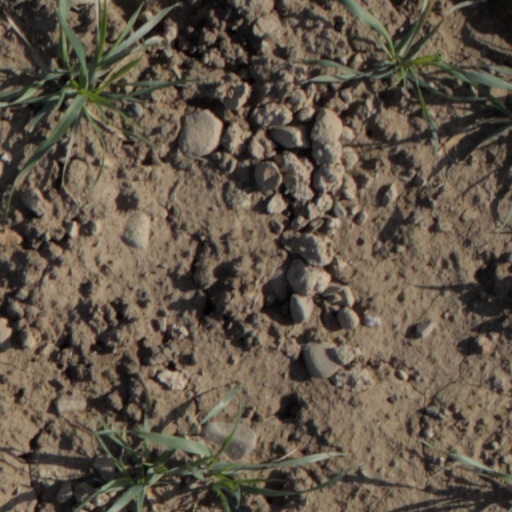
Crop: wheat